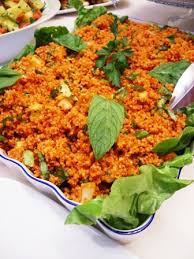
Yemek: kisir